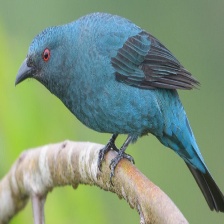
Species: FAIRY BLUEBIRD
Scientific name: IRENA